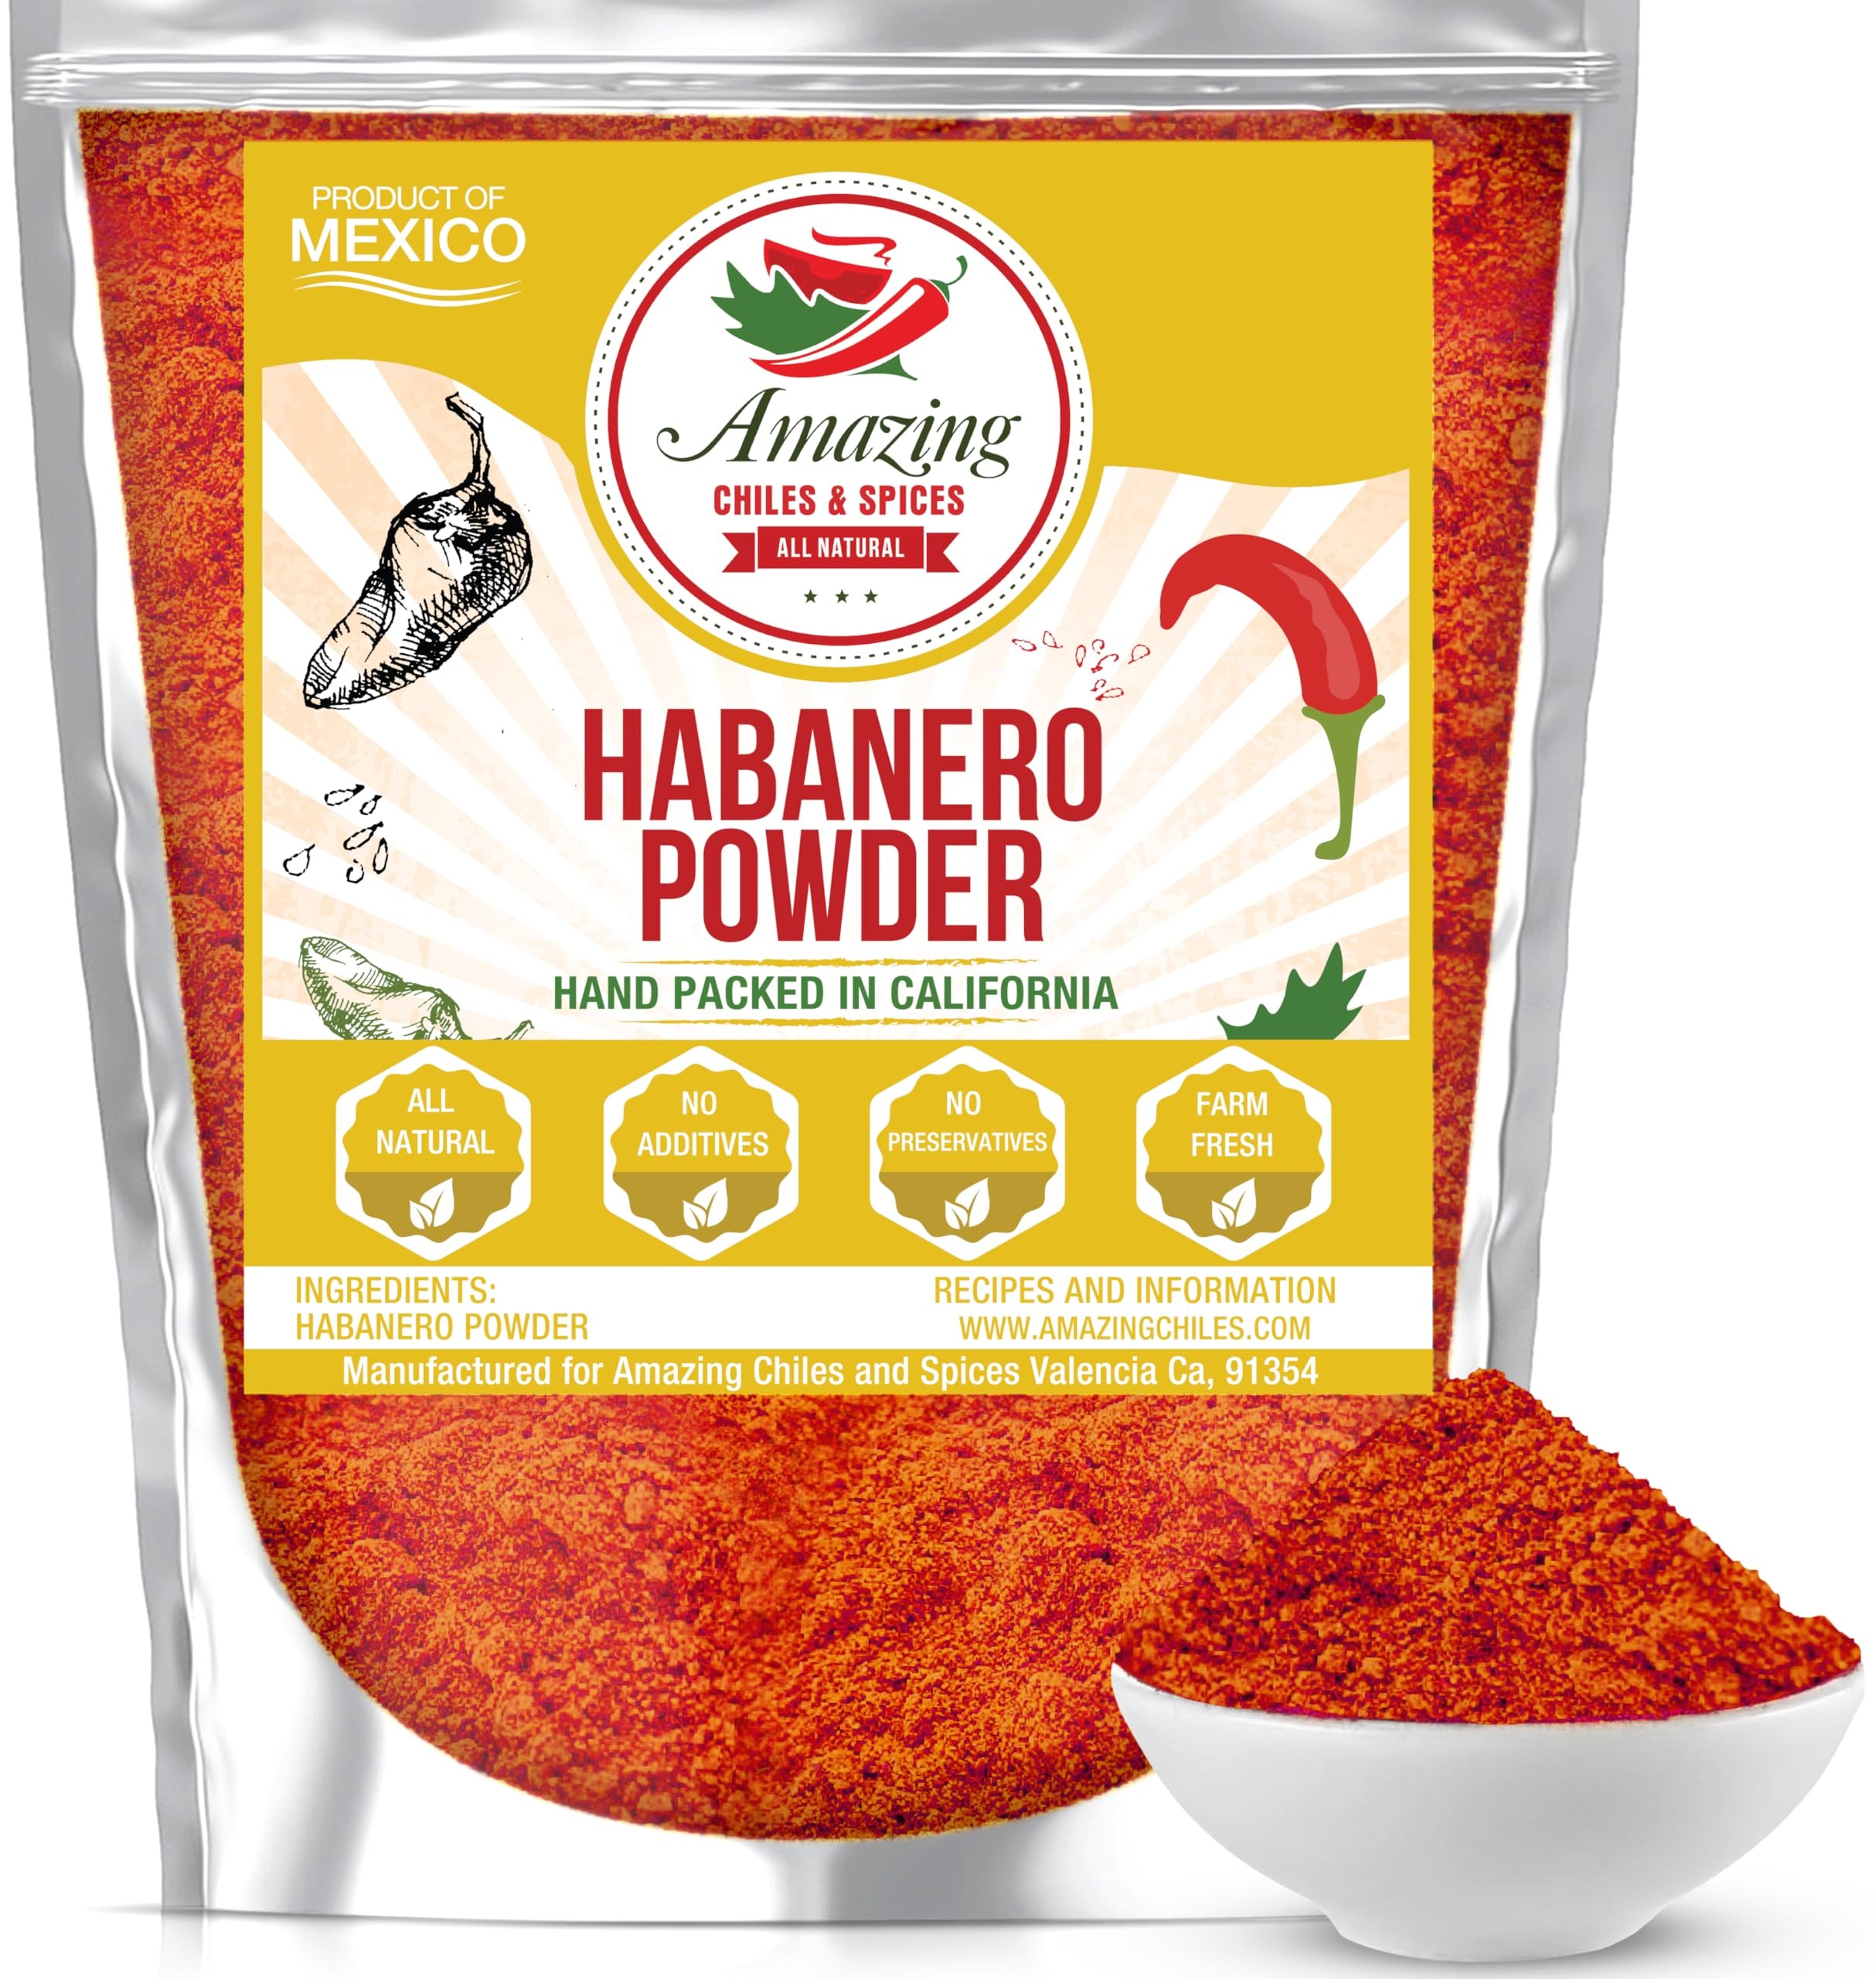
Item Name: Habanero Pepper Ground 4oz - Premium All Natural Powder. No Additives. Hot & Spicy Rich Flavor By Amazing Chiles and Spices.
Value: 4.0
Unit: Ounce

Price: 8.99